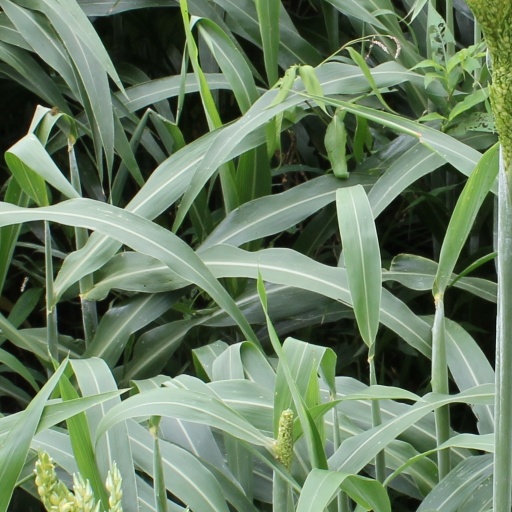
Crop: sorghum